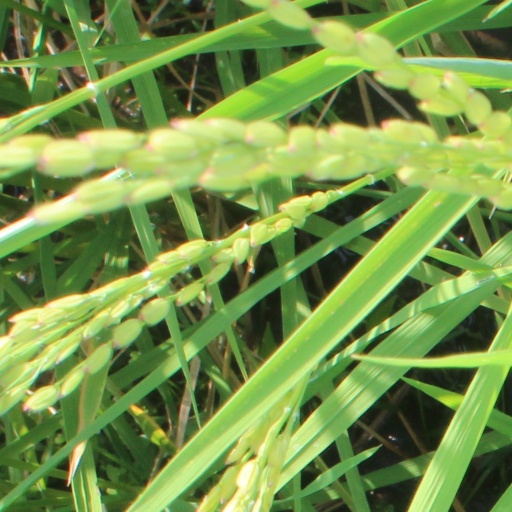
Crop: rice